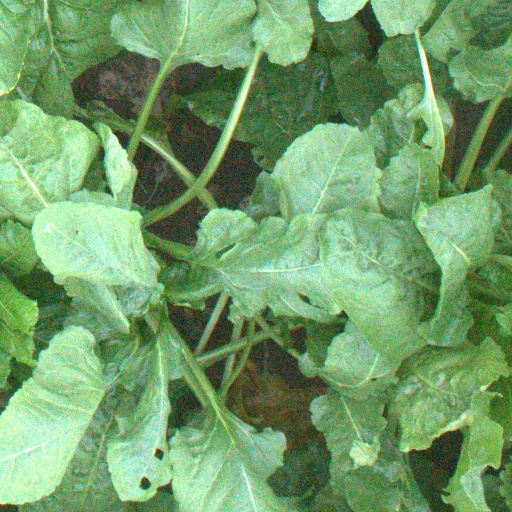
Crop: sugar beet